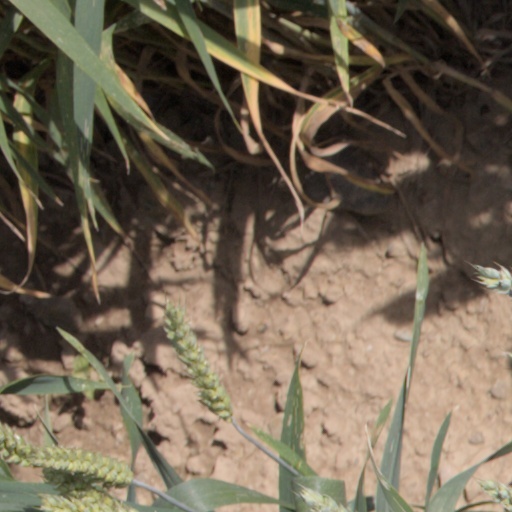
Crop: wheat